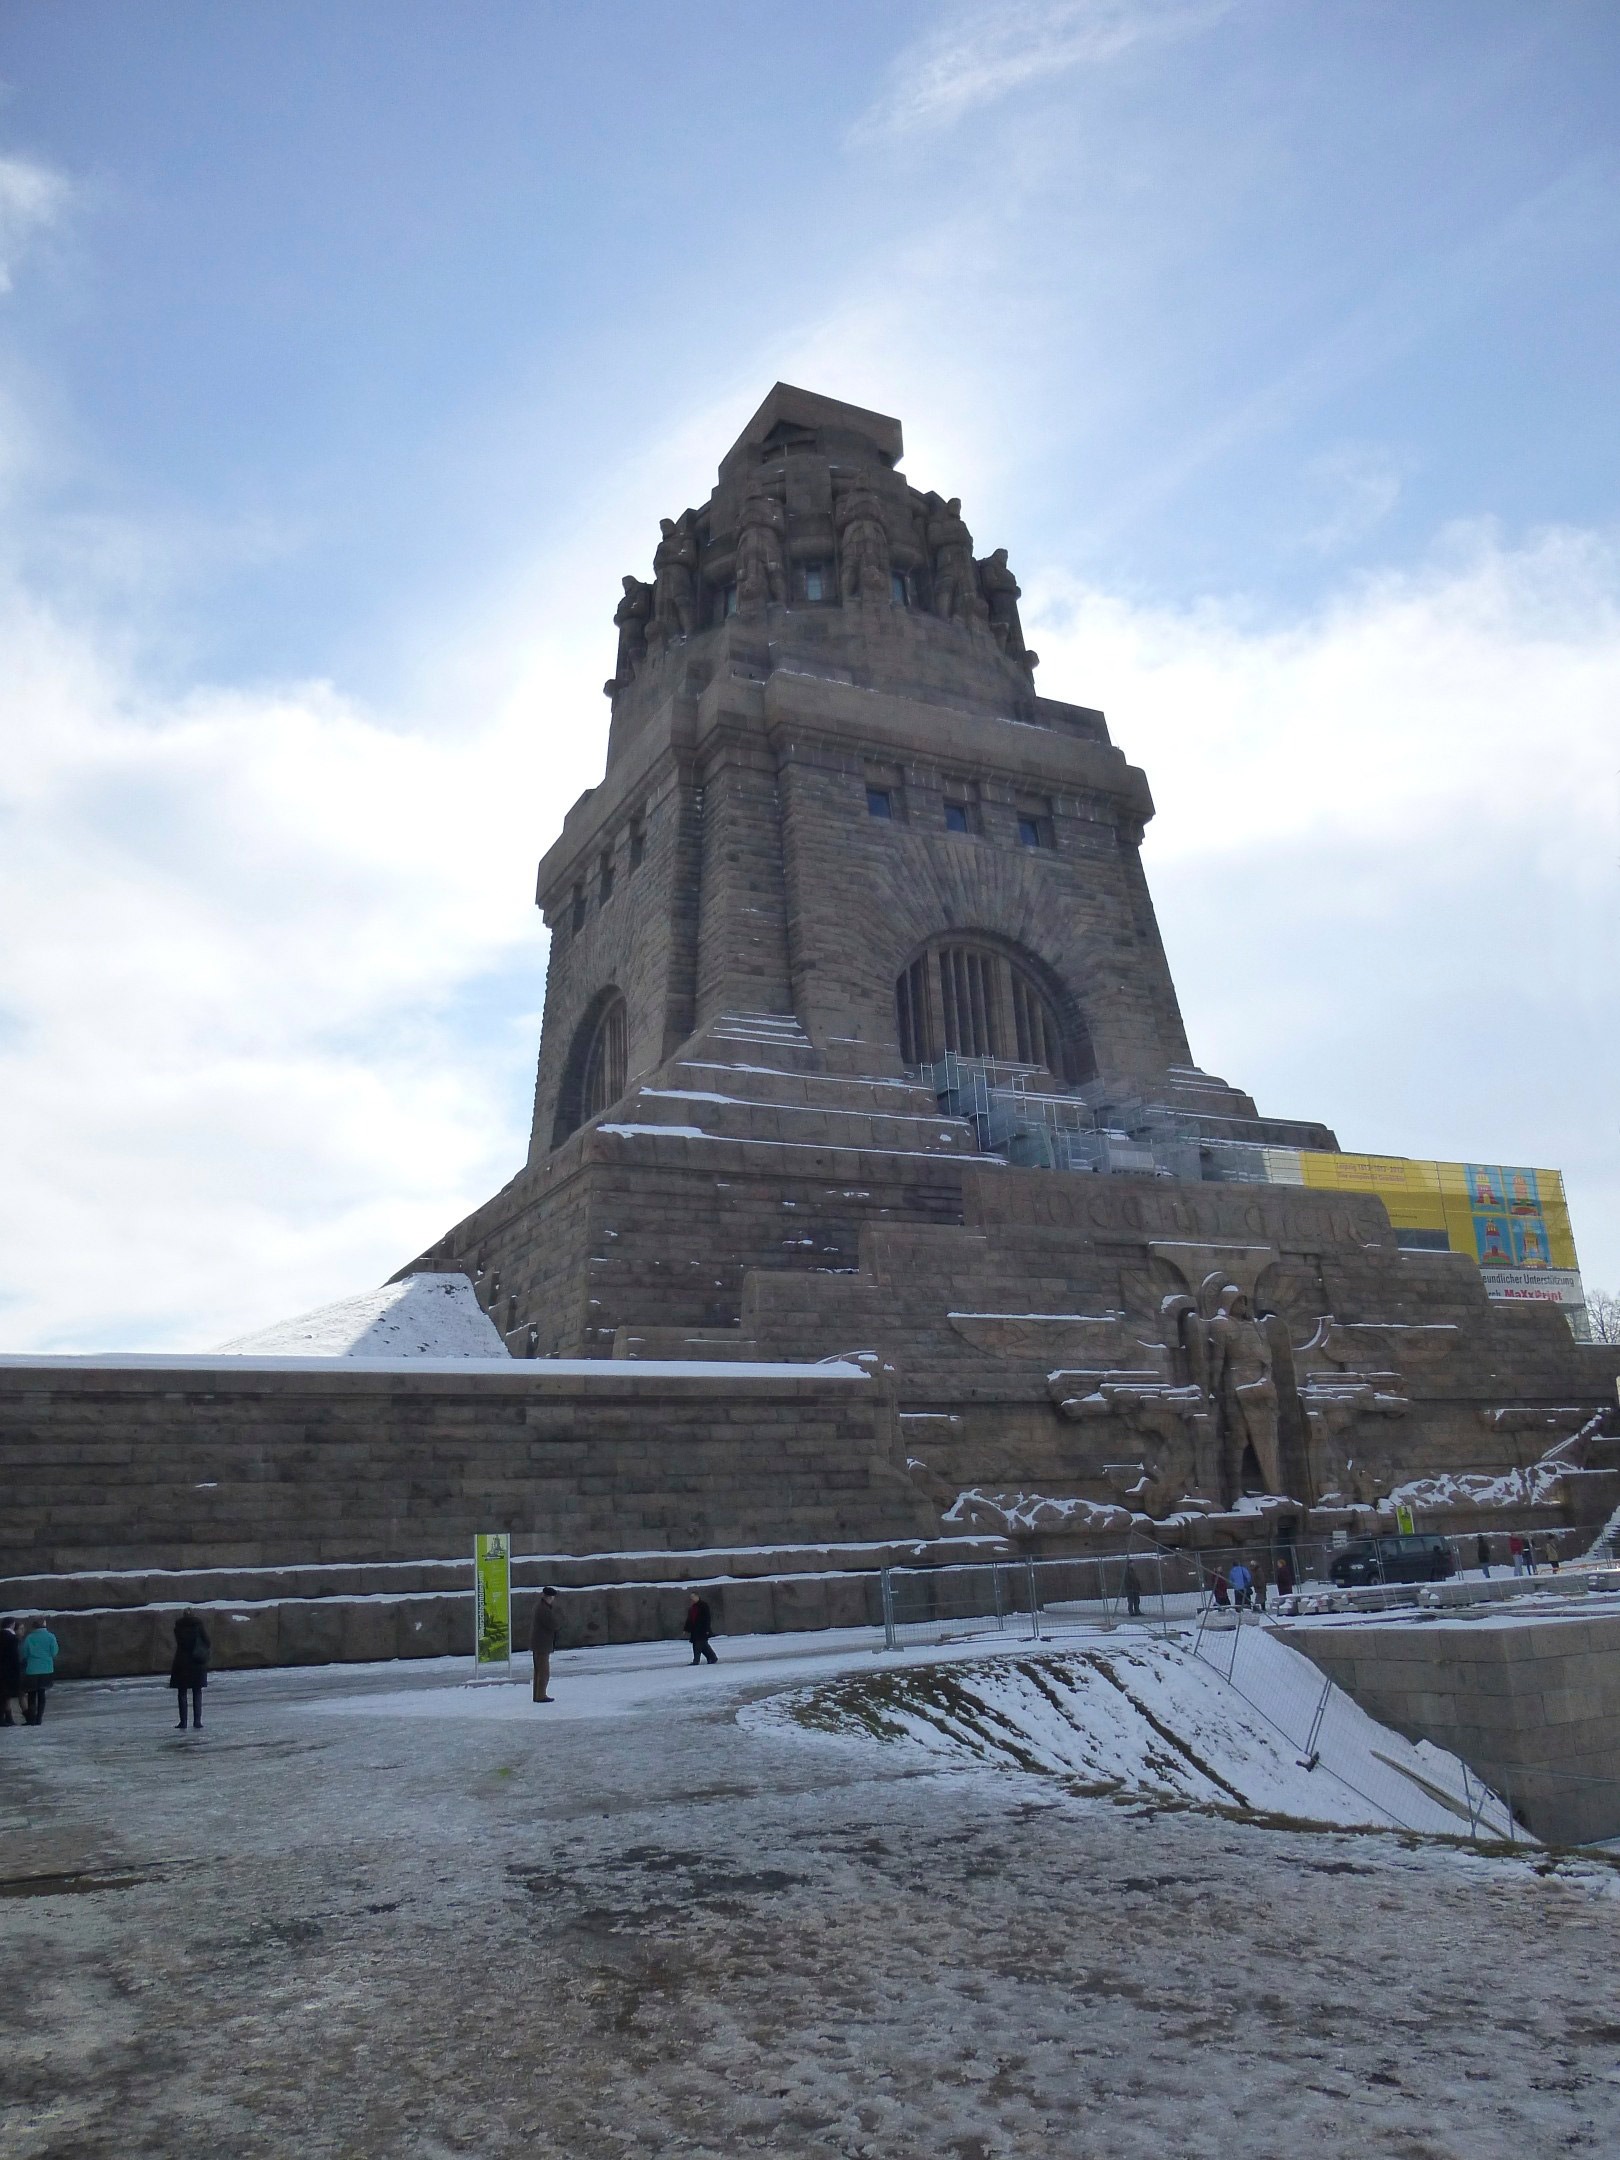
rock, monument, statue, tower, landmark, tourism, place of worship, memorial, temple, ruins, leipzig, tours, archaeological site, v lkerschlachtdenkmal, ancient history